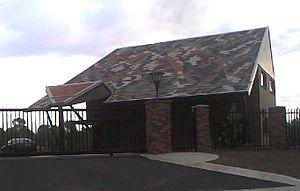
Ceci est une liste des représentations diplomatiques du Timor oriental. En tant que pays le plus pauvre d'Asie avec un nombre limité de personnel formé, le Timor oriental ne commence que lentement à développer son réseau d'ambassades à l'étranger.